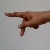
The image shows a hand gesture representing the letter 'P' in Indian Sign Language.